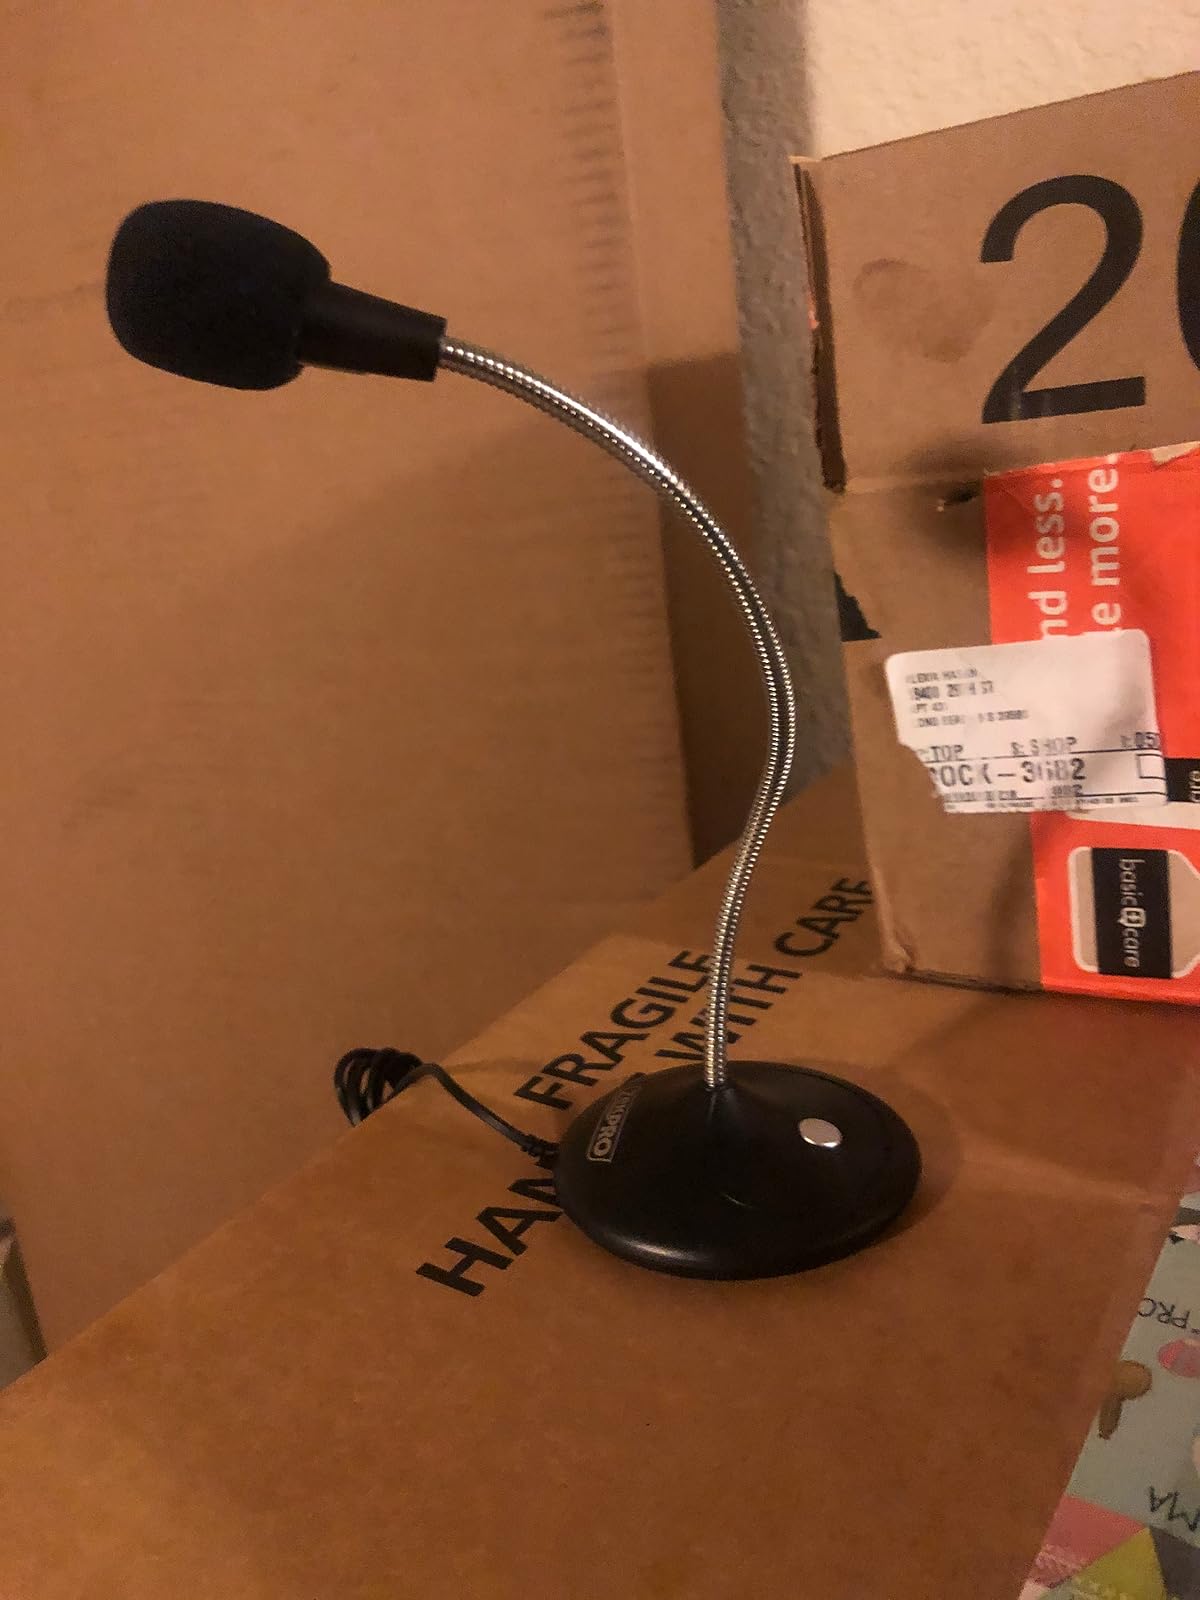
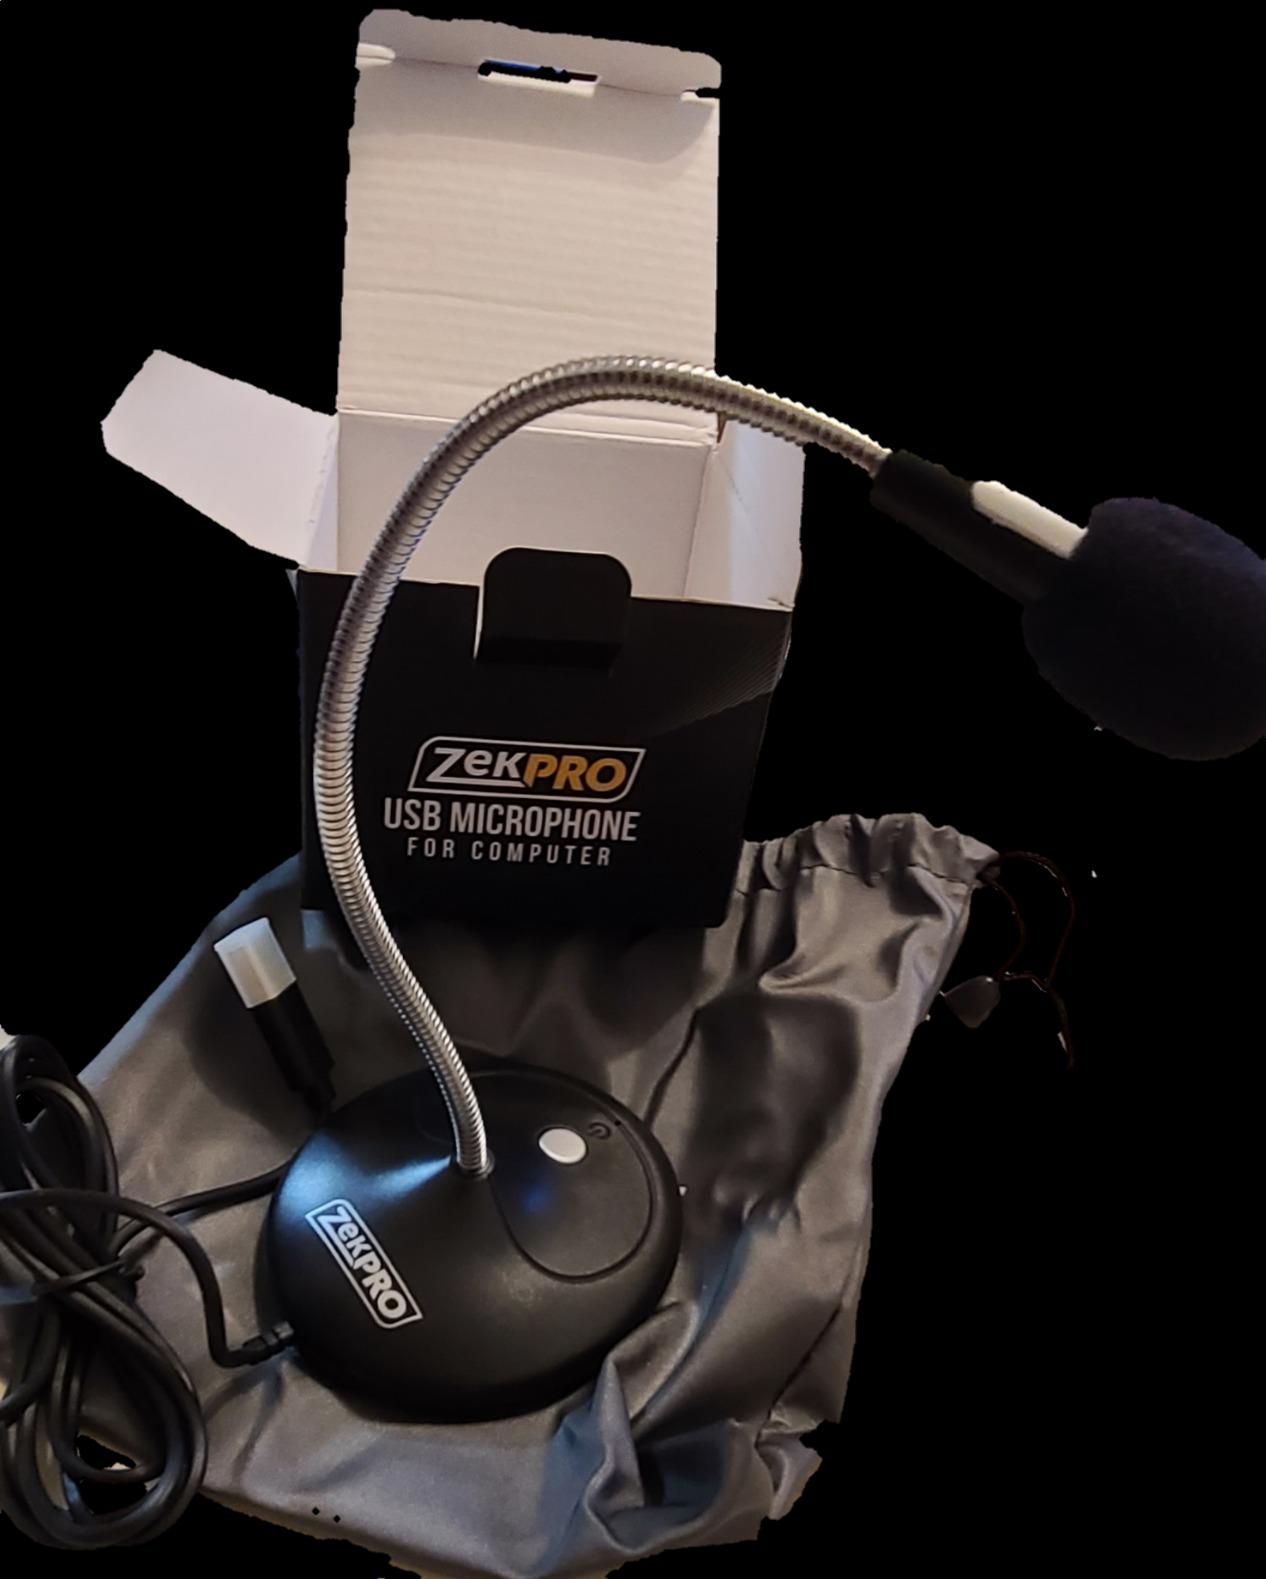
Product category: microphone
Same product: yes